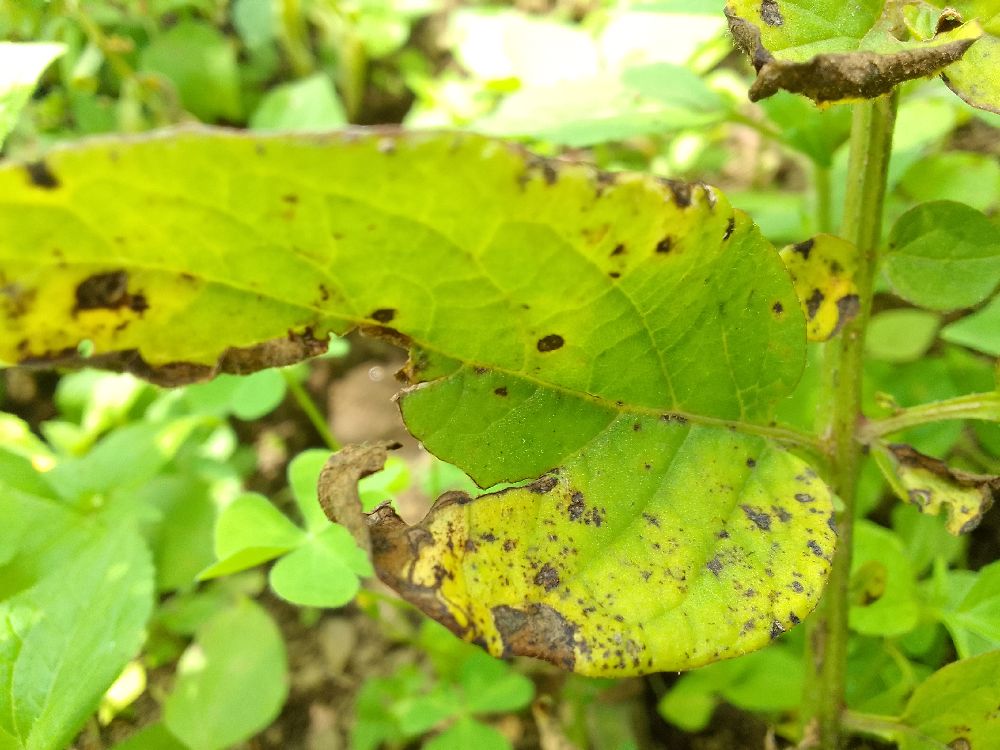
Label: Early blight